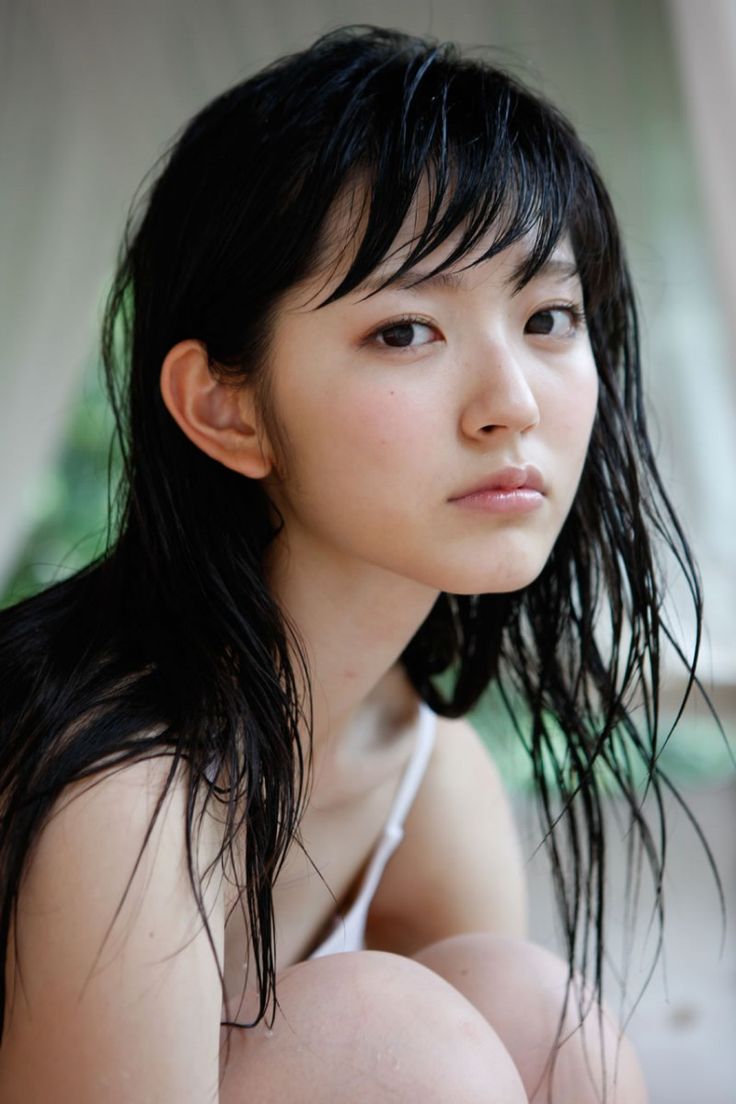
Gender: women